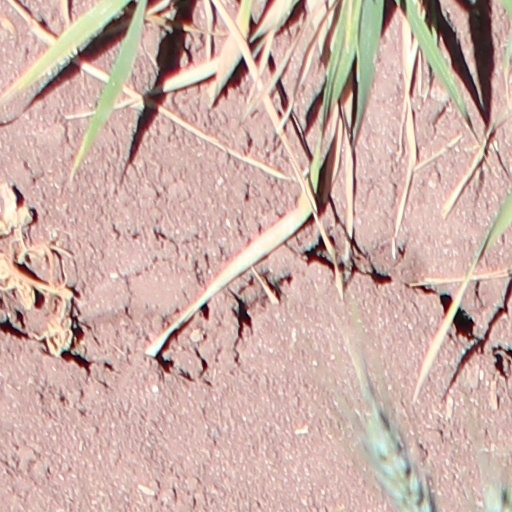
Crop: wheat